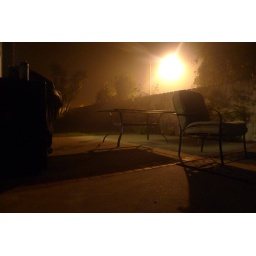
Playing with long exposures in the back yard. The fog and street lamp make for eerie lighting.